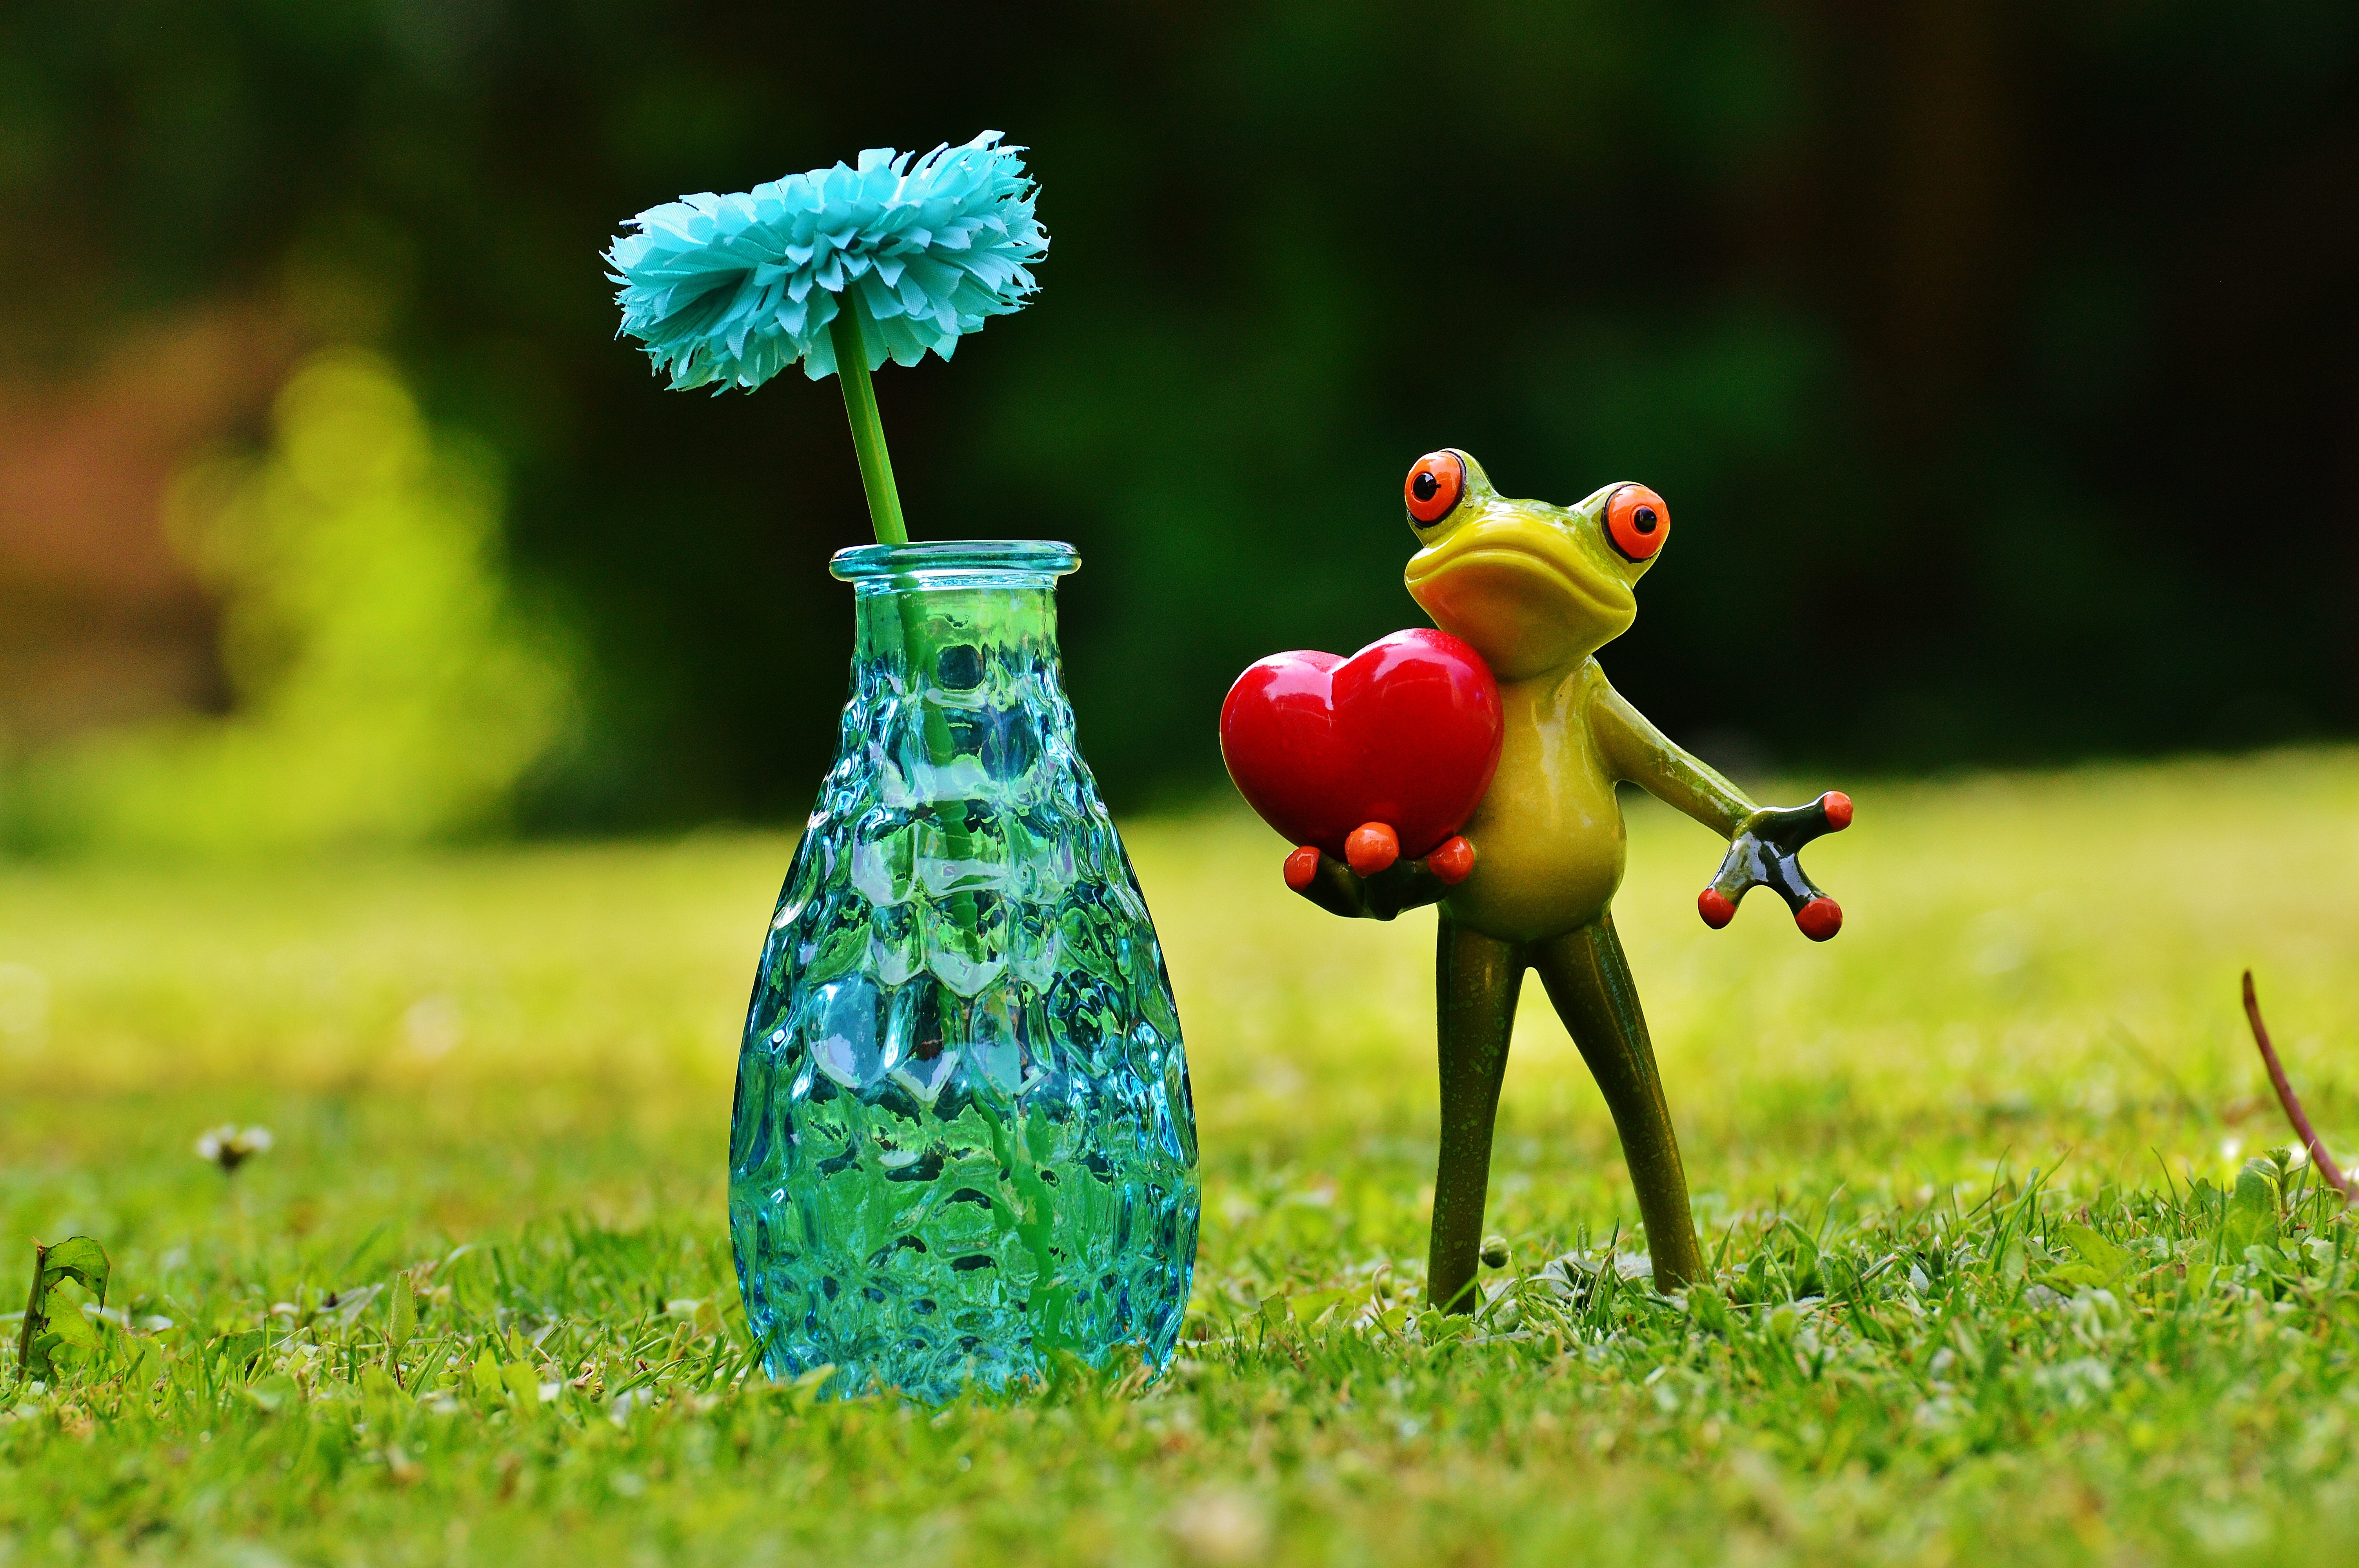
grass, bird, lawn, meadow, flower, glass, love, heart, vase, green, romance, romantic, frog, together, flora, luck, greeting card, macro photography, valentine's day, mother's day